Killarney Vale Australian Football Club

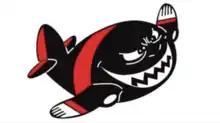
This was the Bombers' former logo that was used until 2021

The Killarney Vale Bombers Australian Football Club guernsey is the same as the Essendon Football Club in the Australian Football League.